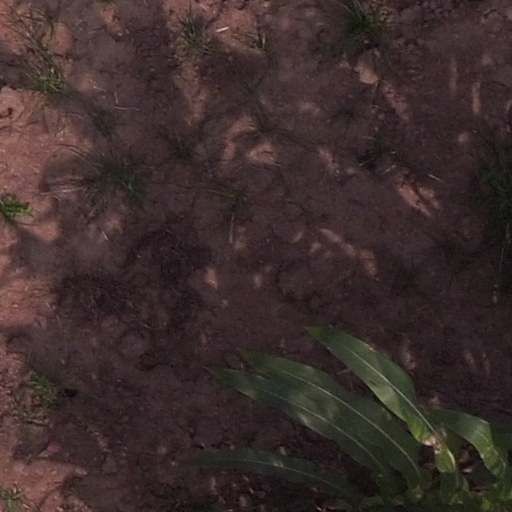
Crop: maize; corn